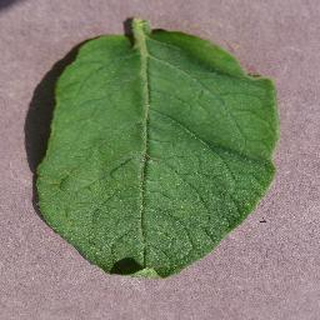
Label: healthy_potato